Wye Tour

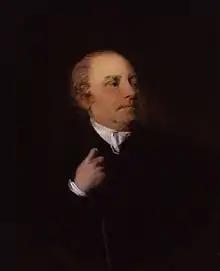
William Gilpin, who popularised the Wye Tour in the late 18th-century

Although tourists had been travelling down the River Wye since the middle of the 18th century, the Wye Tour became a must-see series of destinations after the publication of William Gilpin's "Observations on the River Wye and several parts of South Wales, etc. relative chiefly to Picturesque Beauty; made in the summer of the year 1770", which established the Wye valley as an area rich in Picturesque scenes. After "Observations" was published in 1782, travellers from all across Britain flocked to Ross-on-Wye, typically used as a launching point for the Tour, and sailed downriver to Chepstow, the Tour's final destination, over a course of two days.